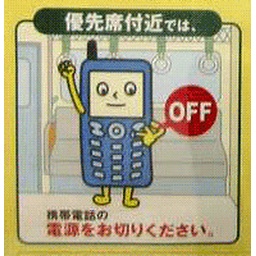
detail of a sign in a tokyo train telling you to turn off your cell phone